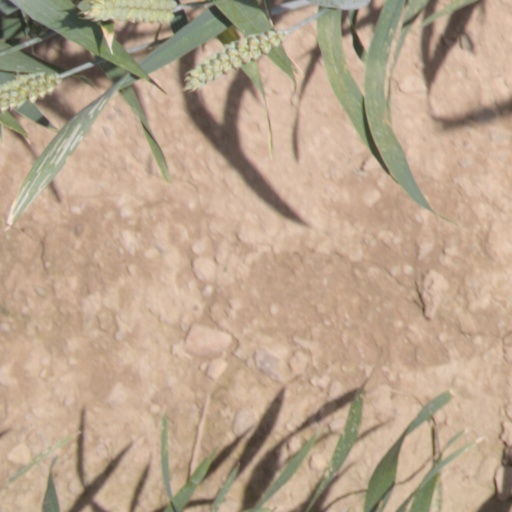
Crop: wheat